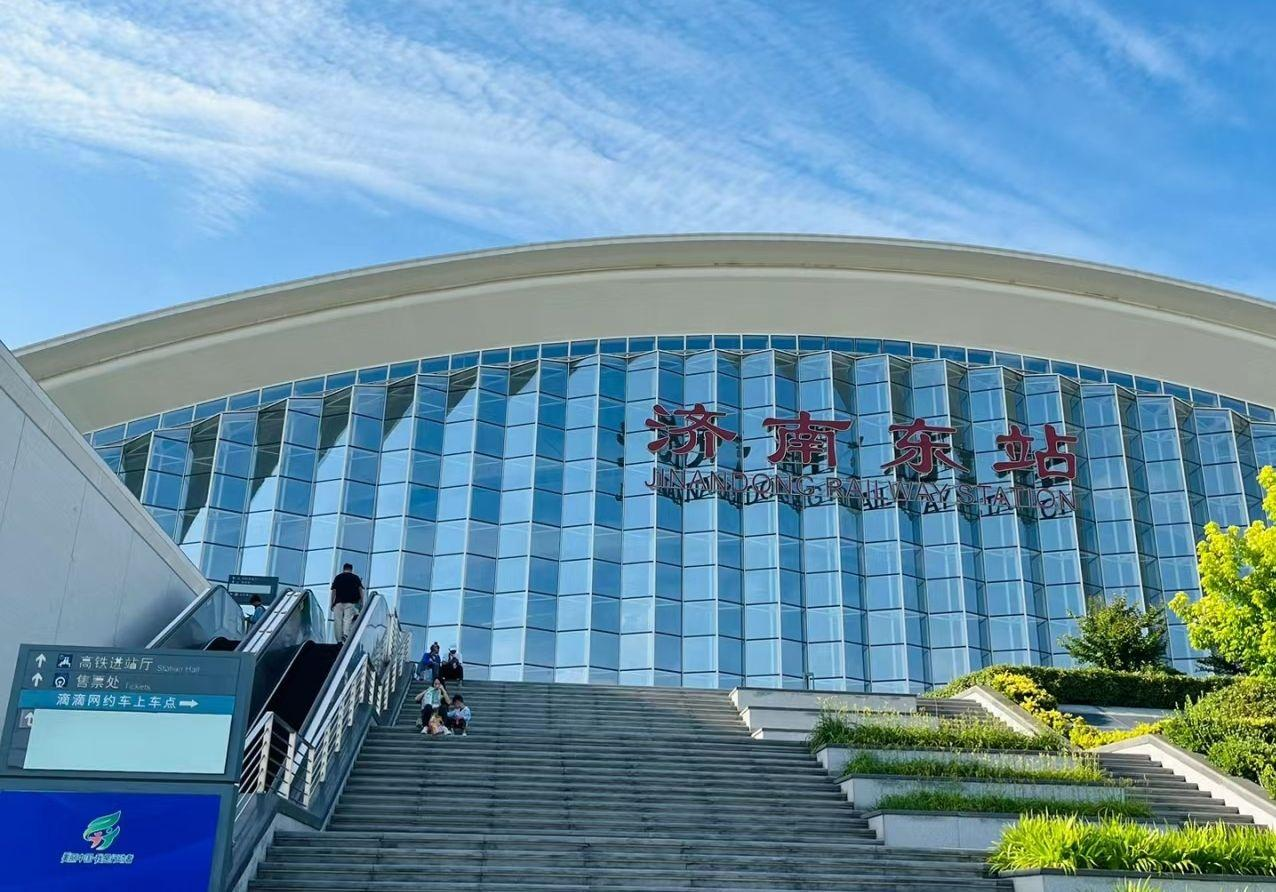
地标名称：济南东站
所在城市：济南市·历城区